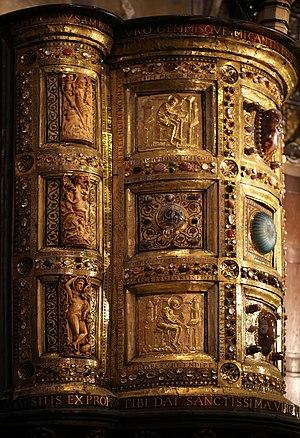
L'ambon de Henri II, aussi connu sous le nom de chaire d'Henri est un ambon sous forme de chaire que Henri II a fait fabriquer entre 1002 et 1014 pour la chapelle palatine du palais d'Aix-la-Chapelle, maintenant la Cathédrale d'Aix-la-Chapelle. C'est une des œuvres d'art les plus importante de l'époque ottonienne.